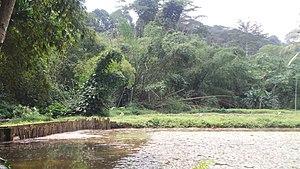
Forêt du banco en Cote d'Ivoire vu de la ferme piscicole